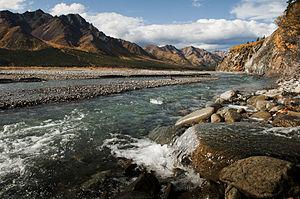
La rivière Toklat est un cours d'eau d'Alaska, aux États-Unis située dans la région de recensement de Yukon-Koyukuk. C'est un affluent de la rivière Kantishna, elle-même affluent de la rivière Tanana, laquelle se jette dans le fleuve Yukon.